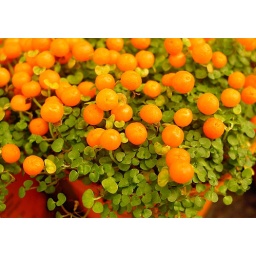
Autumnflower orange in pot